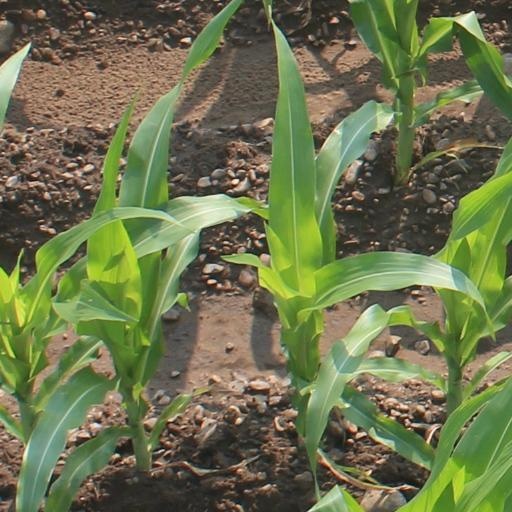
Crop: maize; corn